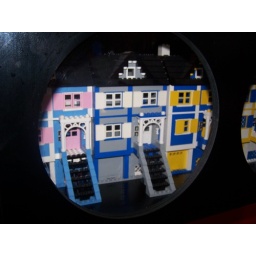
My row houses in the &amp;quot;community&amp;quot; display boxes at &amp;quot;The Toy Building Zone&amp;quot;, Lego Store in St Jacobs, Ontario.